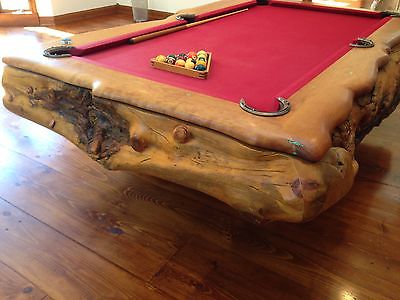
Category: table